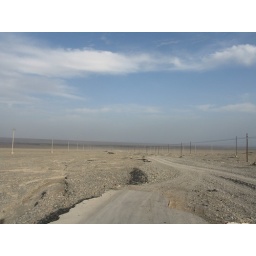
water coming down from the mountains washes this road out every year.outside Daheyan, near the Turpan OasisXinjiang, China